Luftwaffe (board wargame)

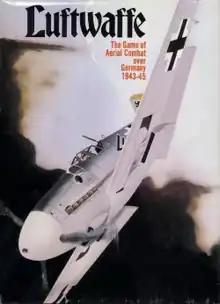
Cover art by Charles Harbaugh, 1971

Luftwaffe, subtitled "The Game of Aerial Combat Over Germany 1943-45", is a board wargame originally published by Poultron Press in 1969 under a different title, then subsequently sold to Avalon Hill, who republished it in 1971. The game is an operational simulation of the American bombing campaign against Germany during World War II.